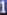
Number: 1